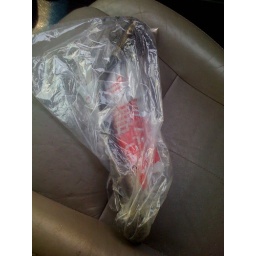
Left in car front seat at Caliber Collision on 7/15/09